Carew Castle

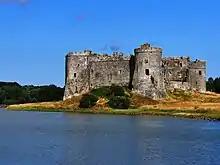
Viewed from the west

Perrot subsequently fell out of favour and died imprisoned in the Tower of London in 1592. The castle reverted to the crown and was finally re-purchased by the de Carew family in 1607. In the Civil War, the castle was refortified by Royalists although south Pembrokeshire was strongly Parliamentarian. After changing hands three times, the south wall was pulled down to render the castle indefensible to Royalists. At the Restoration the castle was returned to the de Carews, who continued to occupy the eastern wing until 1686.